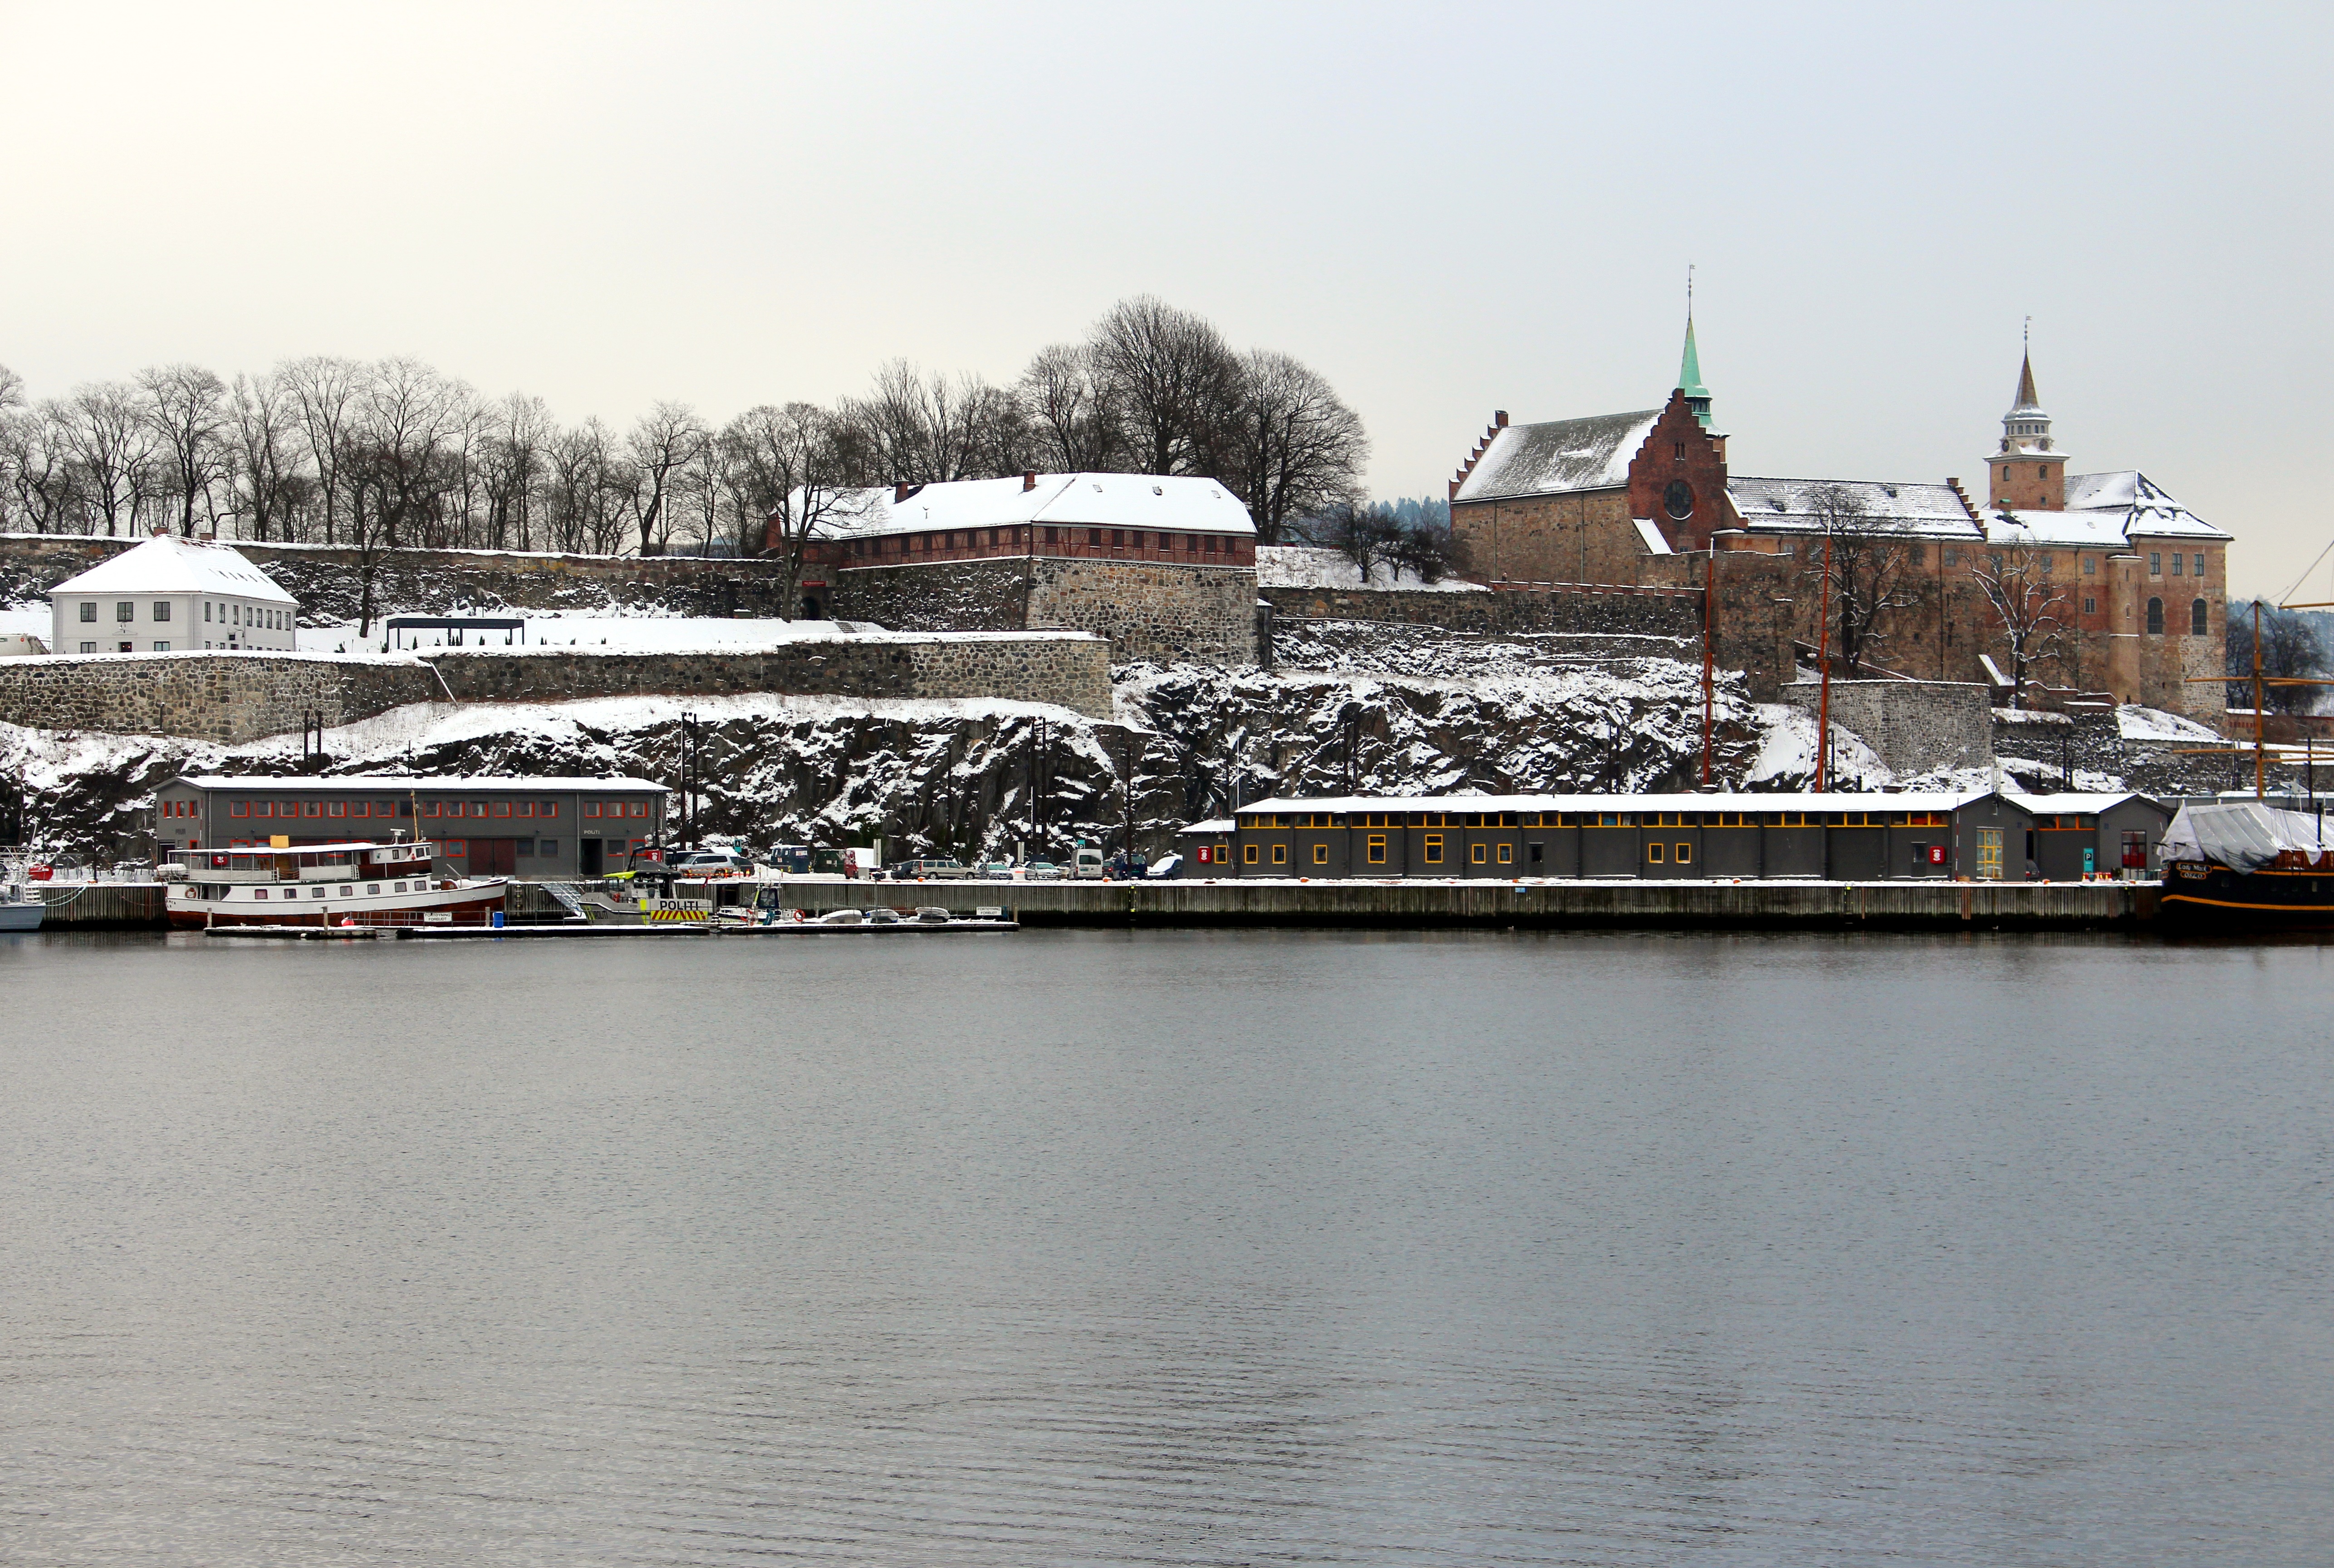
sea, water, snow, winter, dock, boat, city, river, travel, reflection, vehicle, weather, holiday, harbor, port, waterway, norway, oslo, visitoslo, oslofjord, alexandra gutthenbach lindau, akershus fortress